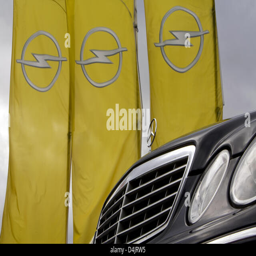
a car stands in front of flying flags at a dealer in german city .